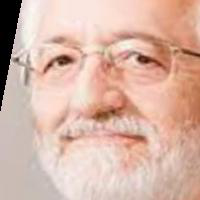
Age group: age 66-80